Gaston, Count of Eu

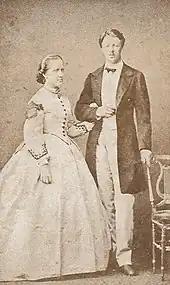
Gaston d'Orléans and Isabel, Princess Imperial of Brazil

After years with problems on the border with Morocco caused by constant attacks on Spanish cities by Moroccan pirates, Spain declared war on Morocco. The young Gaston was sent as a subordinate officer to participate in the conflict on the side of the Spanish forces. The Spanish military consisted of more than 40,000 soldiers, while the Moroccan troops numbered about 140,000 men. The Count participated in all of the battles, and after the end of the conflict he returned to Spain with a reputation for his military prowess.